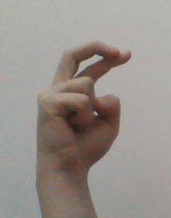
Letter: zay